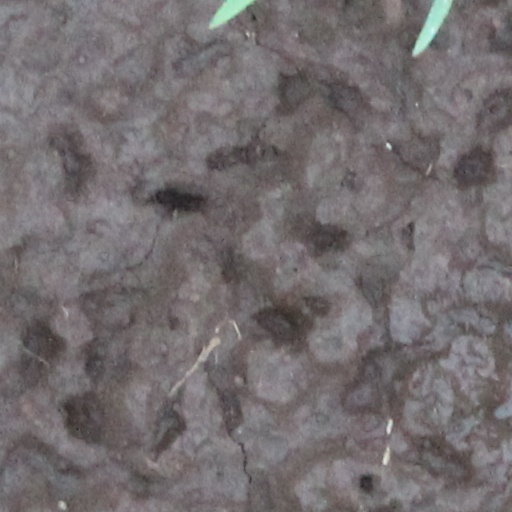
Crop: wheat